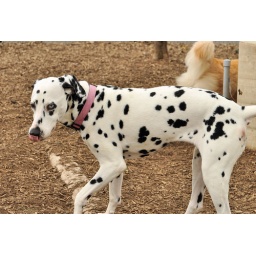
Taken just after a pack of wild animals came zooming by disturbing her leisurely stroll around the dog park.